Aziz Tazi

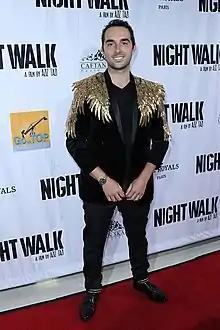
Tazi in 2021

Aziz Tazi is a Moroccan screenwriter, director and producer who appeared in a "Forbes Africa"s 30 Under 30 list. Tazi made his directorial debut with the feature film "Night Walk". The crime drama was acquired by Lionsgate and is the first Moroccan film to get Hollywood distribution.